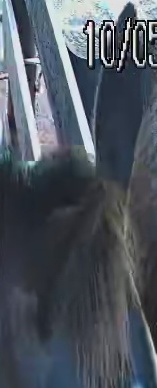
Face region: ears (position_of_ears)
Pain indicator: not_present